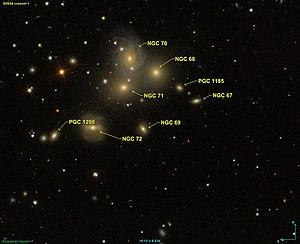
Image créée à l'aide du logiciel Aladin Sky Atlas du Centre de Données astronomiques de Strasbourg et des données de SDSS (Sloan Digital Sky Survey).
NGC 69 est une galaxie lenticulaire située dans la constellation d'Andromède à environ 298 millions d'années-lumière de la Voie lactée. Elle a été découverte par l'astronome irlandais R.J. Mitchell en 1855.